Kaare R. Norum

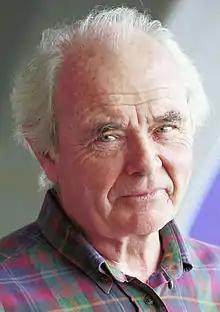
Kaare Norum, 2010.

Kaare Reidar Norum (24 December 1932 – 22 November 2019) was a Norwegian physician and professor of nutrition. He served as rector of the University of Oslo from 1999 to 2001.